Budd Rail Diesel Car

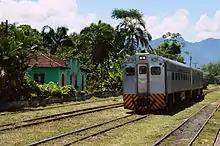
One of the Pioneer III-derived metre gauge RDCs in excursion service at Morretes in 2014

Both the Canadian National Railway (CN) and Canadian Pacific Railway (CP) purchased RDCs. The Canadian National purchased 25 cars outright, and acquired many more second-hand from the Boston and Maine Railroad. These cars, which CN called "Railiners", were used primarily on secondary passenger routes. CP purchased 53 cars. The first one ran on November 9, 1954, between Detroit and Toronto. It was the first stainless-steel passenger train to operate in Canada. CP used the RDCs, which it called "Dayliners", throughout its system. CP also made extensive use of them on commuter trains around Montreal and Toronto. The Dominion Atlantic Railway (CP's subsidiary in Nova Scotia) also operated two RDCs lettered for its line.